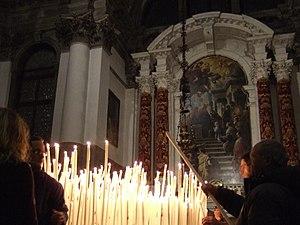
La Fête de la Salute est célébrée à Venise chaque année, le 21 novembre. Elle commémore la fin de l'épidémie de peste de 1630.